Sood Sangvichien

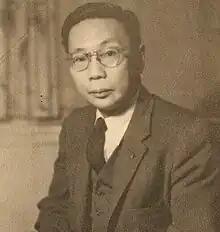
Sood Sangvichien

Sood Sangvichien (29 November 1907 – 8 June 1995) was a Thai medical doctor and anatomist. He taught anatomy at the Siriraj Hospital Faculty of Medicine, where he was a professor and served as head of the anatomy department and later dean of the faculty. He was particularly known for his work in archaeology and physical anthropology, which he pioneered in Thailand, making the first detailed studies of prehistoric skeletal remains in the 1960s.